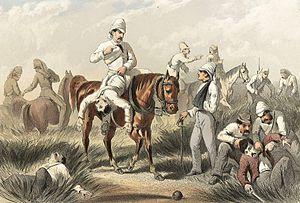
Soldats britanniques recherchant des blessés sur un champ de bataille pendant la révolte des cipayes, 1857-1858. Gravure du XIXème siècle.
La bataille d'Aong est livrée le 15 juillet 1857, pendant la Révolte des cipayes. Les Britanniques envoient une armée de secours commandée par le général Henry Havelock dégager Cawnpore assiégée par les mutinés dirigés par Nana Sahib, rajah de Bitpur. Pour parer cette menace, ce dernier, qui s'est emparé de Cawnpore par capitulation le 25 juin, confie à son frère, Bala Rao, la tâche de s'opposer à l'avance ennemie mais ses troupes sont sévèrement battues autour du village d'Aong. Le lendemain, les Britanniques arrivent près de Cawnpore; ils balaient les forces rebelles à Aherwa et entrent victorieusement dans la ville le 17.